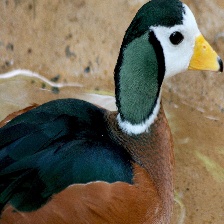
Species: AFRICAN PYGMY GOOSE
Scientific name: NETTAPUS AURITUS
ImageNet parent category: goose